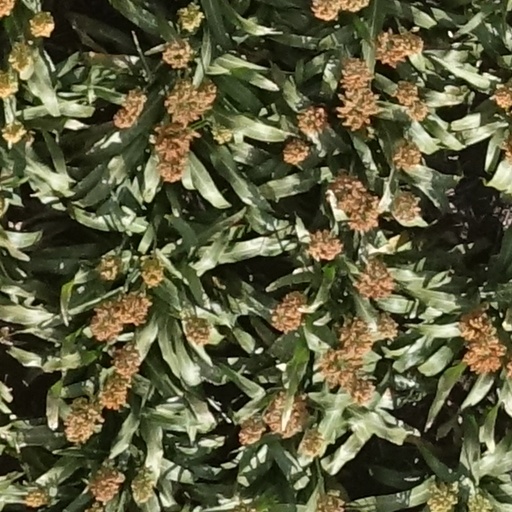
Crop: sorghum